Automated Transfer Vehicle

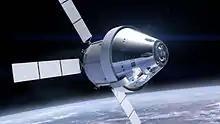
Orion spacecraft including the ATV derived service module

In May 2011 the ESA director general announced a possible collaboration with NASA to work on a successor to the ATV. Later that year, a proposal to utilise an ATV derived service module for NASA's Orion capsule was revealed. This service module would be provided as barter for the ESA's 8% share of the operating expense of the ISS, which had been fulfilled up to 2017 by the five ATVs. Developing a service module for Orion would cover the ESA's share of ISS operation up to 2020.